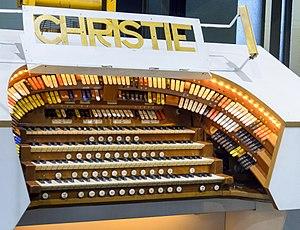
La console de l'orgue Christie du Pavillon Baltard de Nogent Sur Marne, ancien orgue du Gaumont Palace.
L'orgue du Gaumont-Palace est l’orgue de cinéma du Gaumont-Palace. Il fut construit en 1931.
Le pavillon Baltard est une salle de spectacle située à Nogent-sur-Marne.
Cette liste prend en compte les orgues d'Île-de-France classés uniquement, au titre objet ou immeuble, que ce soit pour leur buffet ou leur partie instrumentale et répertoriés dans la base Palissy des Monuments historiques de France. La section Reprises recense les modifications les plus importantes. Dans certains cas le classement du buffet intègre également la tribune. À défaut de précision, le classement est réputé acquis au titre objet mais les initiales I.D. signifient au titre Immeuble par Destination et I. au titre Immeuble.